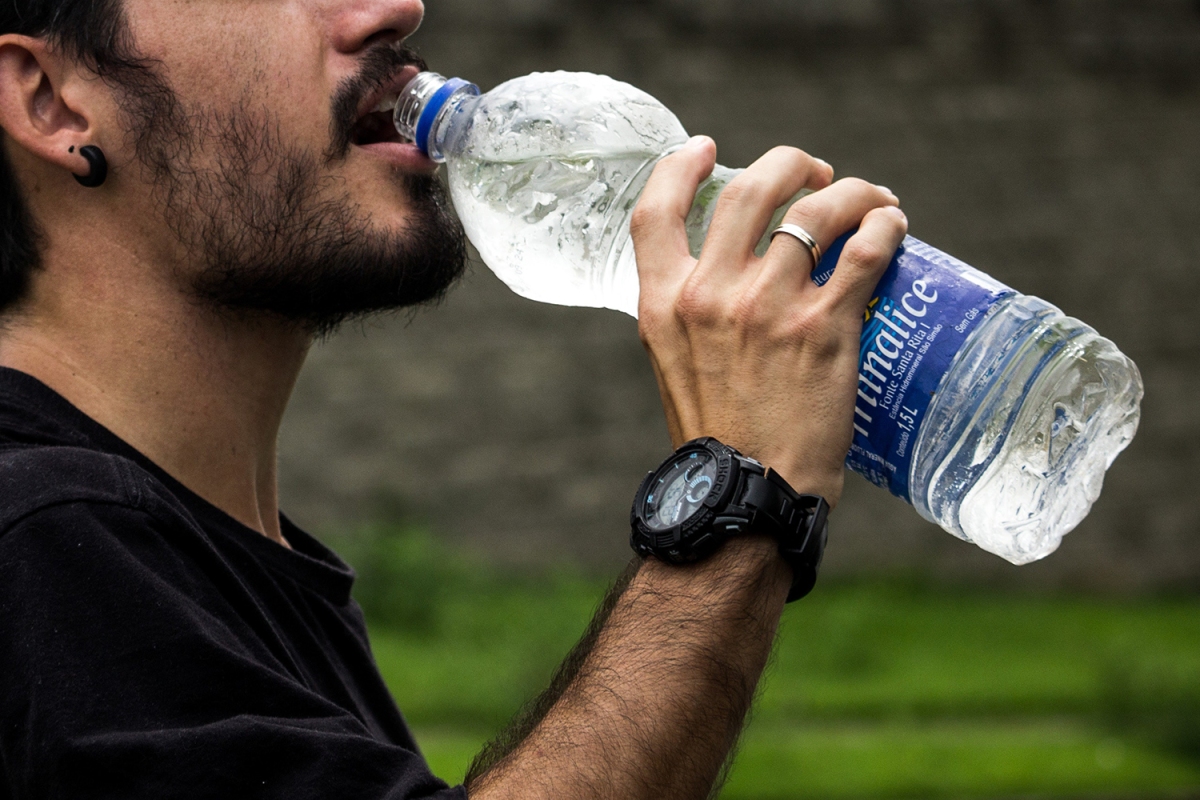
Label: plastic